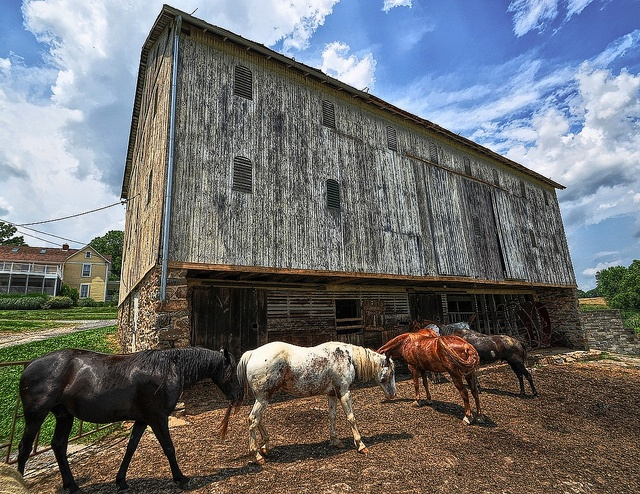
a group of horses standing outside a wooden building
Four horses are standing outside an old style barn.
A herd of horses standing outside of a wooden building.
Four horses walking around a large enclosure next to a tall building.
there are horses standing outside a old building